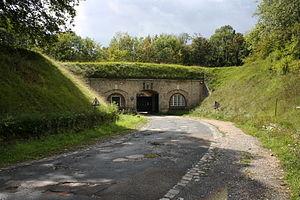
Le Fort de Saint-Cyr à Montigny-le-Bretonneux en France.
Montigny-le-Bretonneux est une commune française située dans le département des Yvelines, en région Île-de-France. Comme les habitants de Montigny-lès-Cormeilles dans le Val-d'Oise, ses habitants se nomment les Ignymontains et Ignymontaines.